Nicolaes Maes

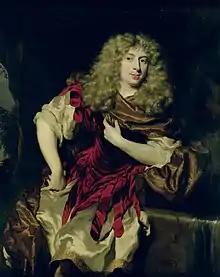
"Portrait of a young man in fantasy costume"

His paintings of domestic interiors showing women engaged in household tasks are endowed with a solemn dignity through the play of light and shadow and the limited color palette derived from Rembrandt. Between 1654 and 1658, he created a large number of pictures of spinners, lace makers and mothers with children that express the contemporary moralistic view of the value of family life and quiet diligence. An example is "The virtuous woman" (1655, the Wallace Collection) which depicts a housewife sewing a shirt in a very tidy interior. An open Bible at her side implies that she is also clean and pious in spirit. A little boy at the window may indicate that the composition is a depiction of Proverbs 31, 10–19, about working hard and stretching the hand to the poor and the needy. Maes has thus transformed a simple domestic scene into an evocation of the exercise of dignity and moral uprightness in a true biblical sense.